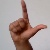
The image shows a hand gesture representing the letter 'L' in Indian Sign Language.